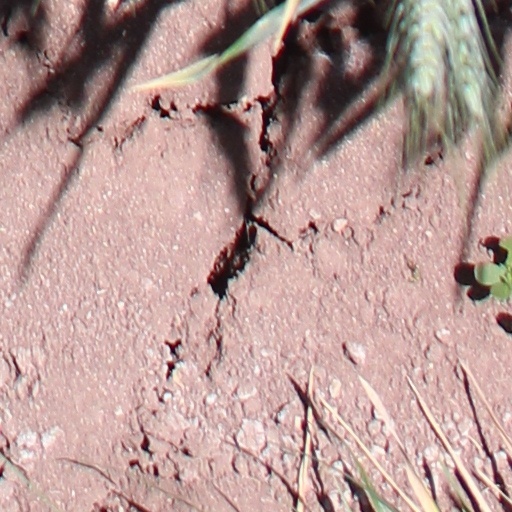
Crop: wheat